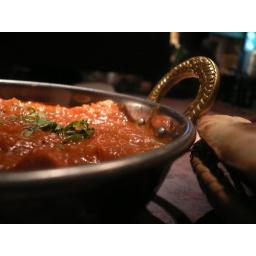
Indian-style roast chicken chunks cooked in tomato &amp;amp; curry sauce. kamasutra restaurant, bar street